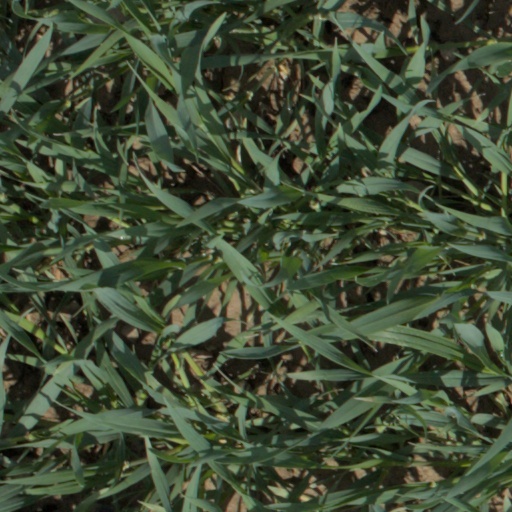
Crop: wheat